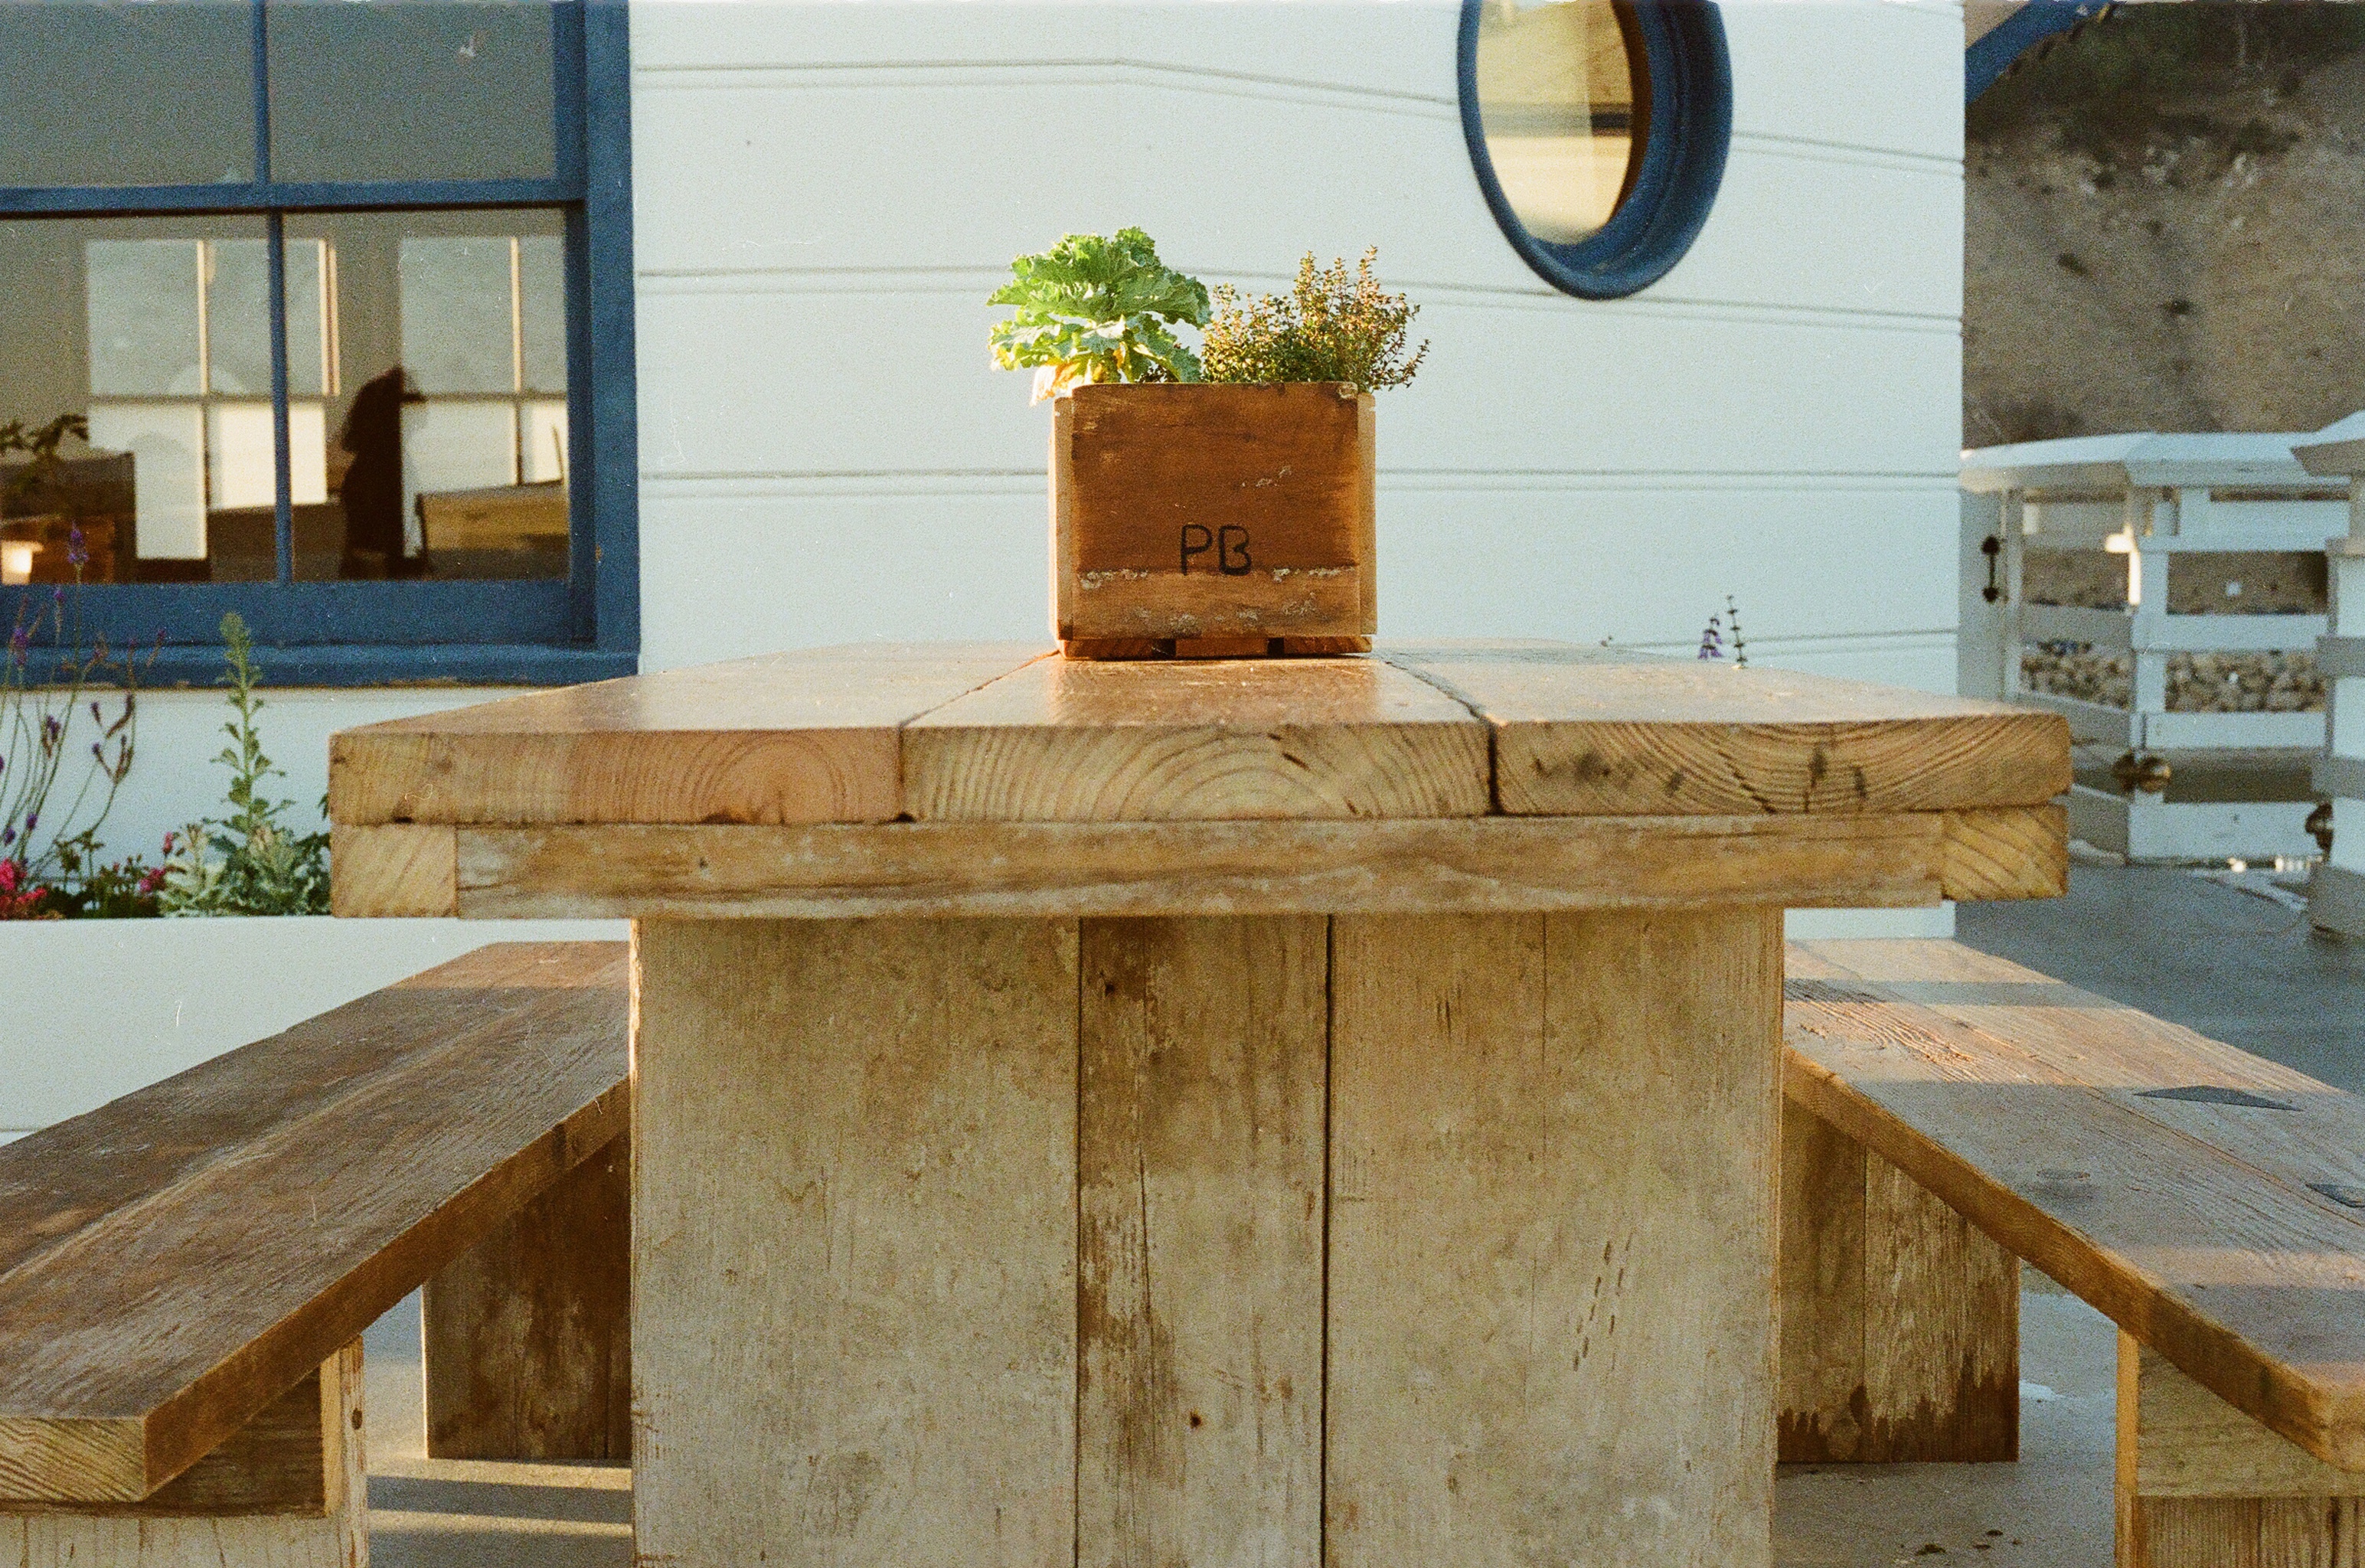
table, wood, bench, house, seat, home, wall, beam, furniture, lumber, design, flowerpot, man made object